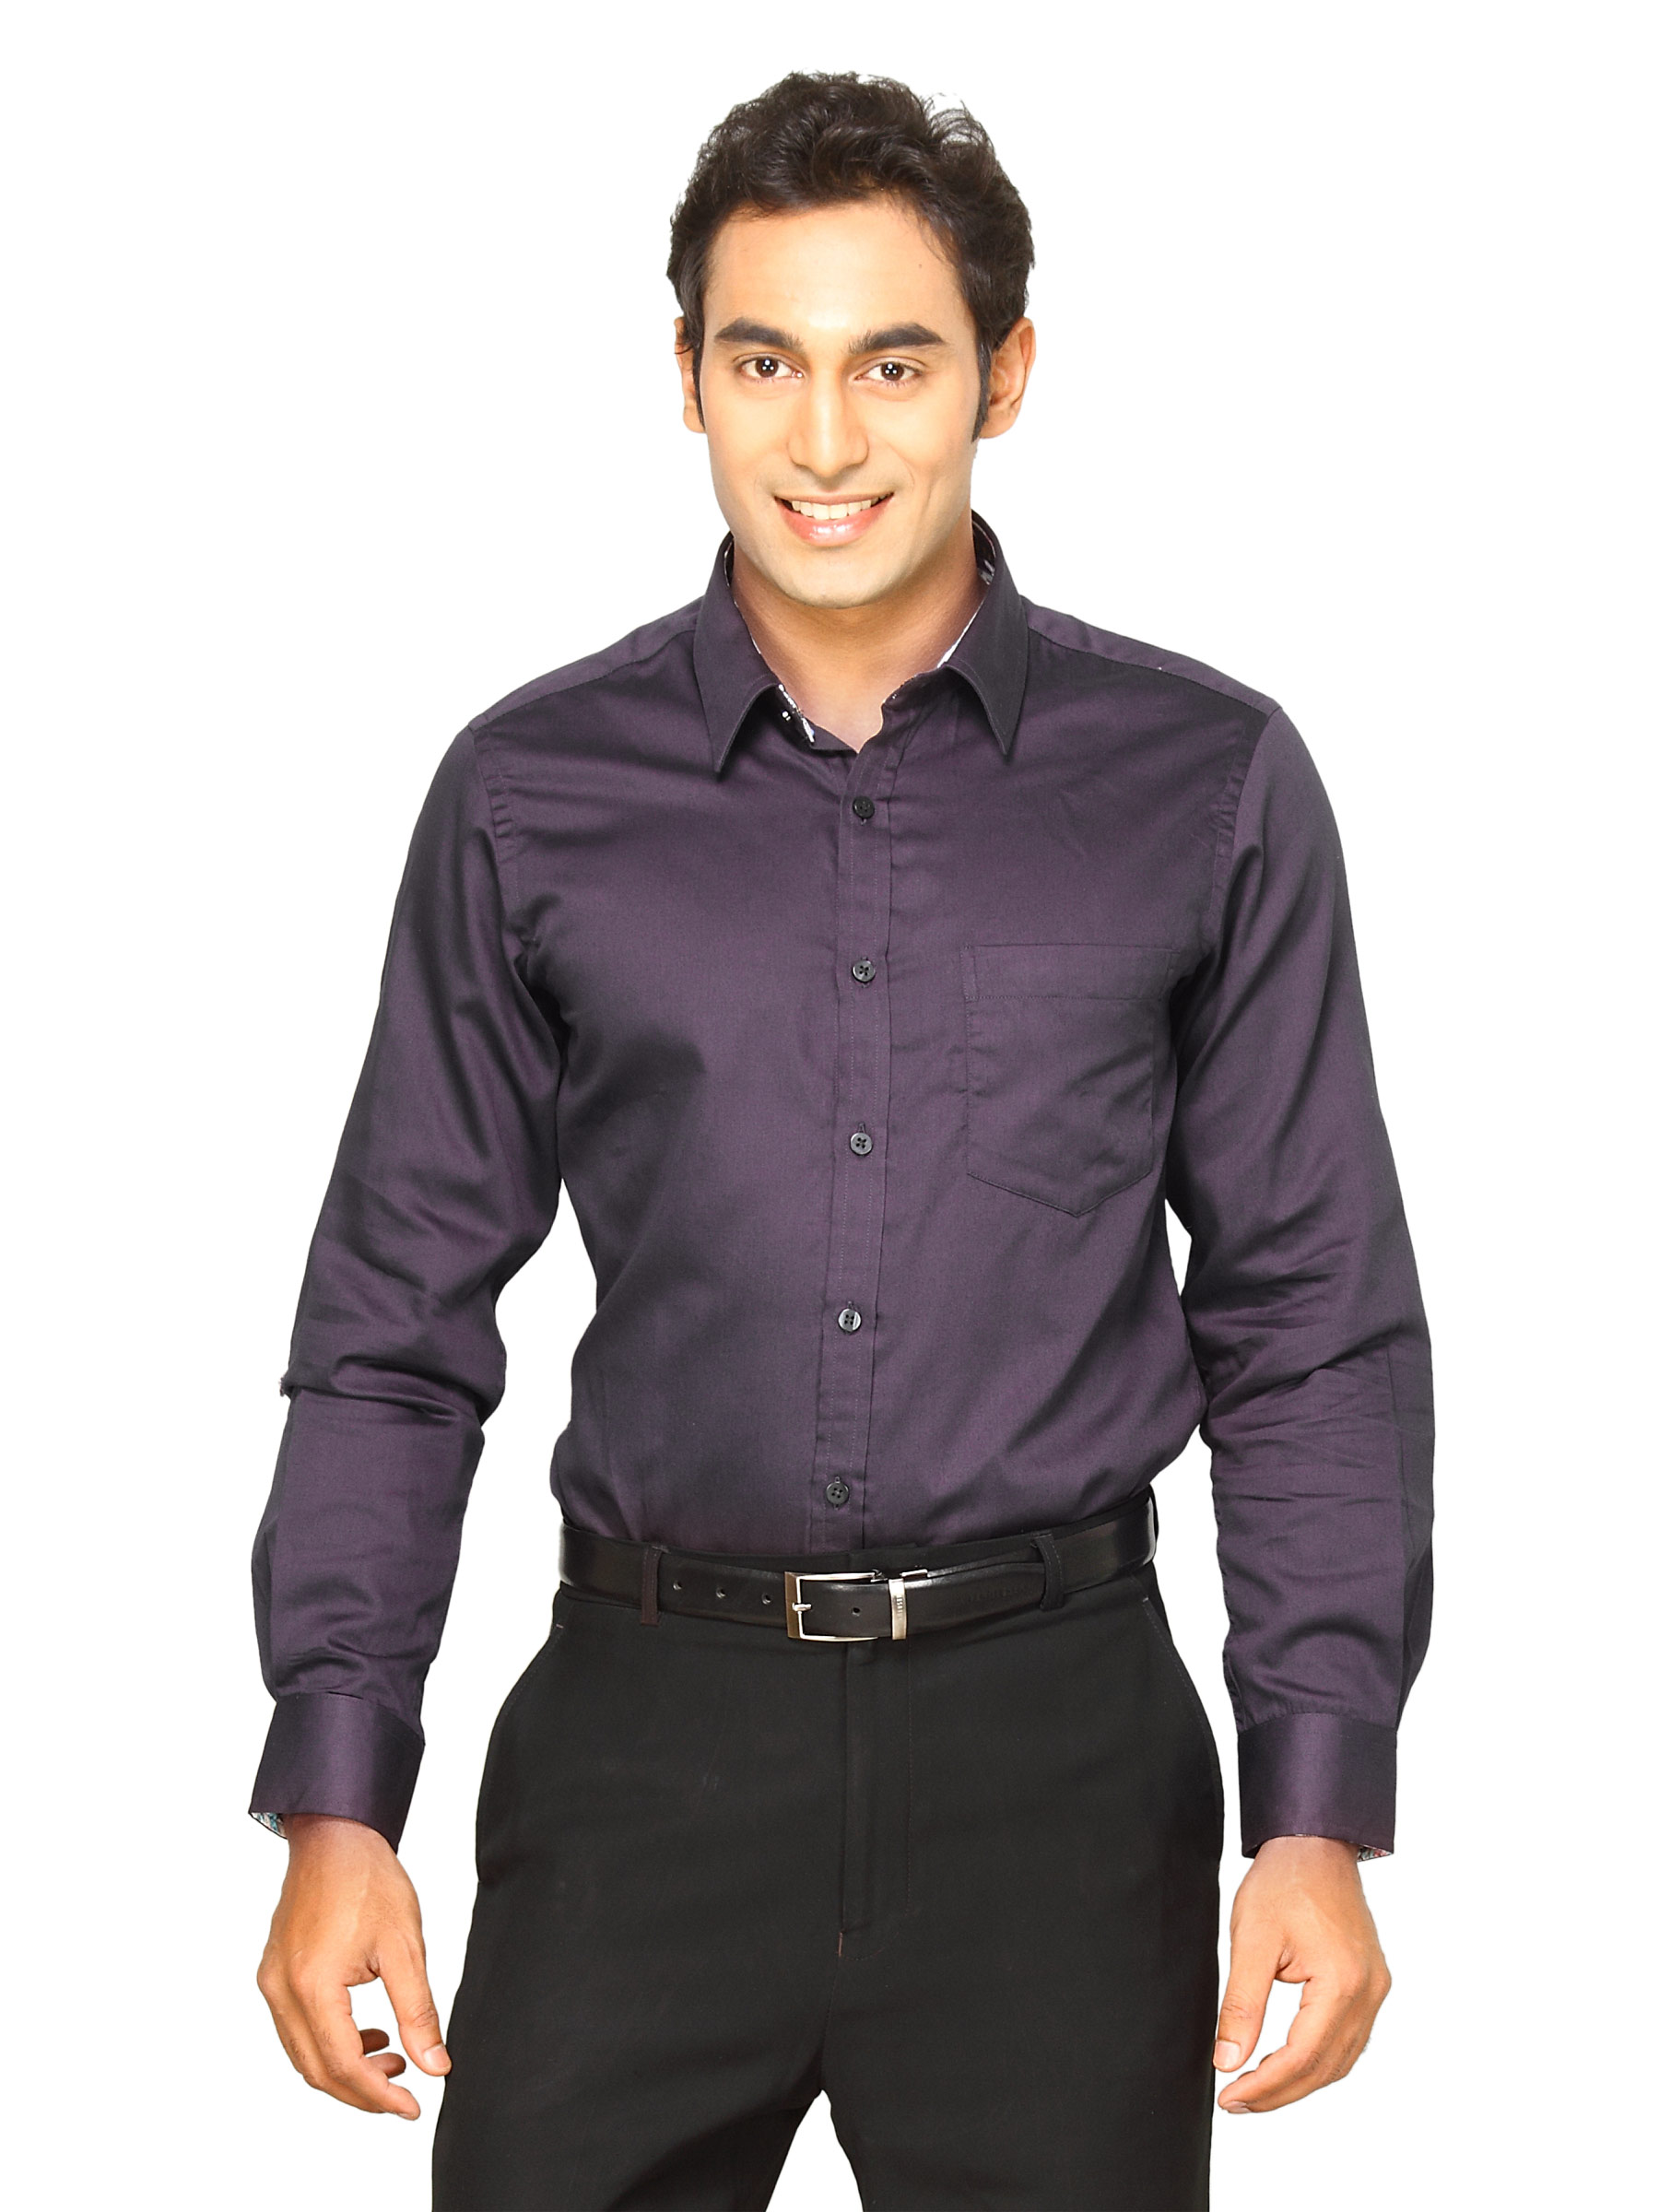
Indigo Nation Men Club Satin Hot Stepper Purple Shirts
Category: Apparel / Topwear / Shirts
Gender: Men
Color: Purple
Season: Fall 2011
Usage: Casual